Pacific 24

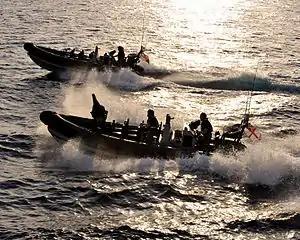
Having completed a successful ship boarding exercise, Royal Marines from Type 22 frigate HMS "Cornwall" leave the scene aboard the ship's Pacific 24 seaboats.

The Pacific 24 is a rigid inflatable boat made by BAE Systems in the UK, one of a range of small boats made by the company. it was the latest Pacific craft within the BAE Halmatic range, and has been proven in service with the UK MOD, UK police and overseas military and paramilitary organisations. It was designed to replace the Pacific 22. About 60 Pacific 24s are in service with the Royal Navy and Royal Fleet Auxiliary, including an uncrewed version of the boat which is controlled from a parent Navy ship or another location. This boat began tests in 2020 and a few such boats may ultimately be deployed for special missions.